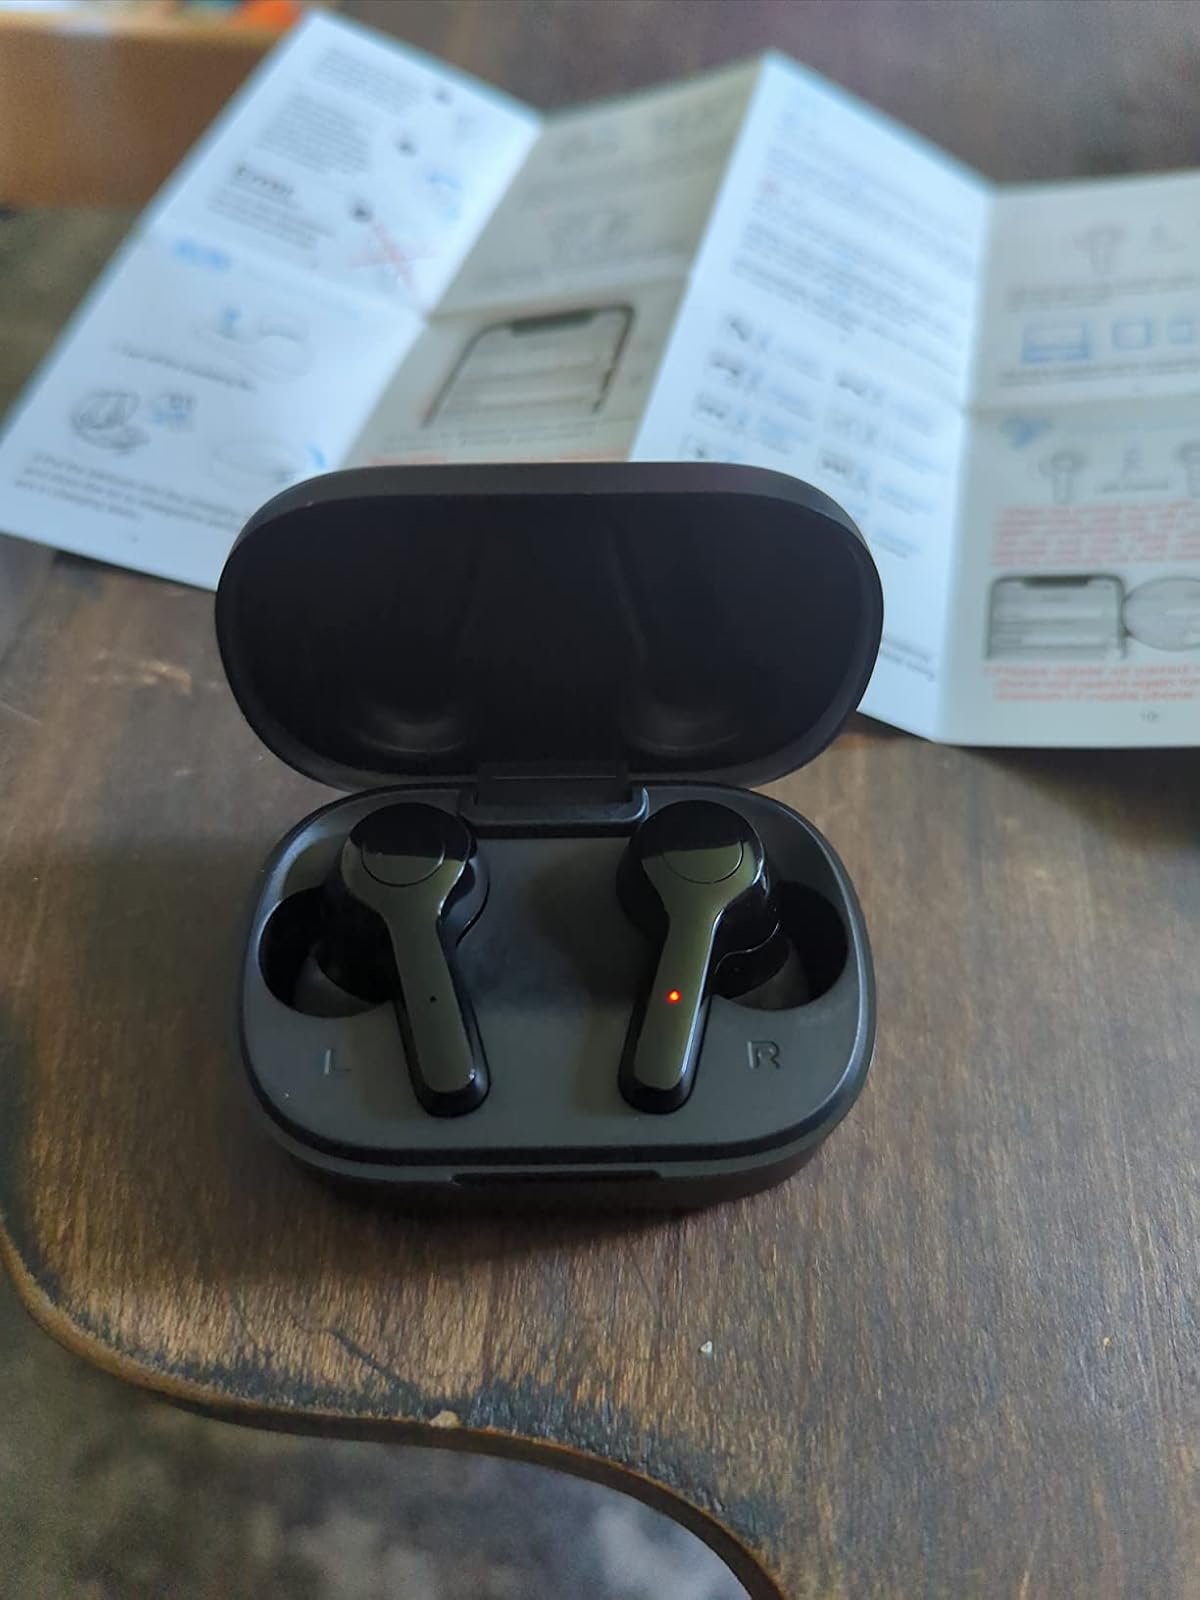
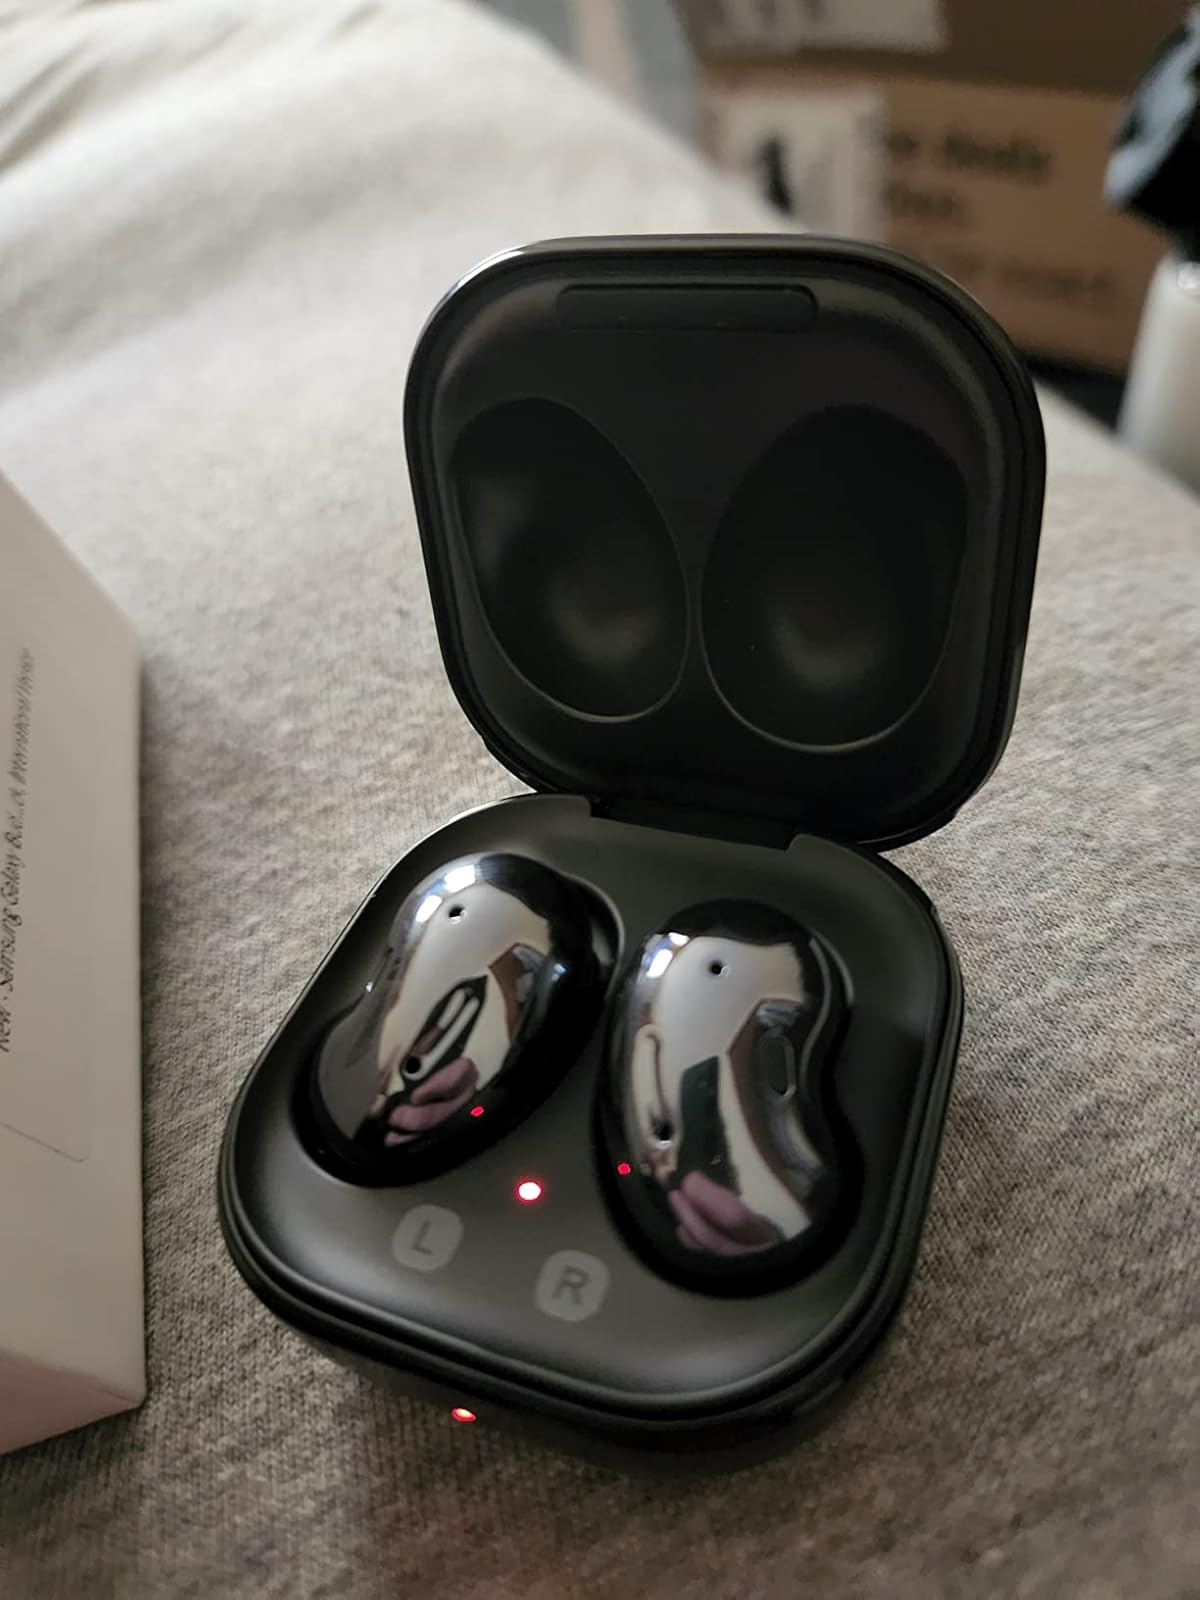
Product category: earbuds
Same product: no